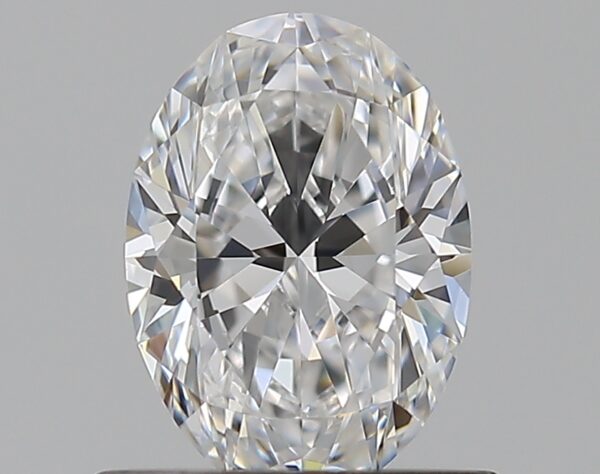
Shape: oval
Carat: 0.59
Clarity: VVS1
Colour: D
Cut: EX
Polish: EX
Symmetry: VG
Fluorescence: N
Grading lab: GIA
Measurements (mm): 6.53 x 4.67 x 2.86